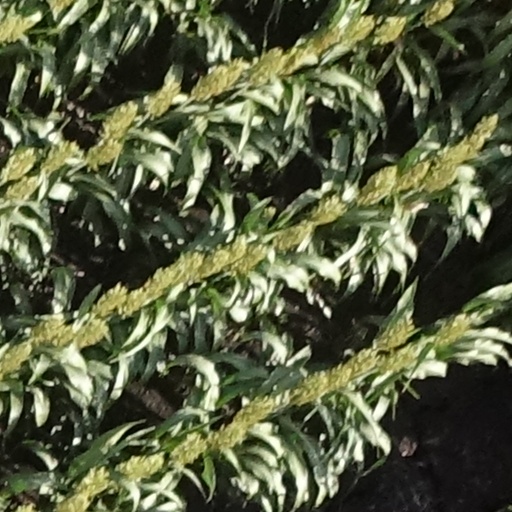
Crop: sorghum